Great Cumbrae

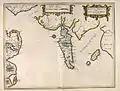
Johan Blaeu's map of Bute and surrounds

The island is roughly long by wide, rising to a height of above sea level at The Glaid Stone, which is a large, naturally occurring rock perched on the highest summit on the island. There is a triangulation pillar nearby, as well as an orientation point which indicates the locations of surrounding landmarks.